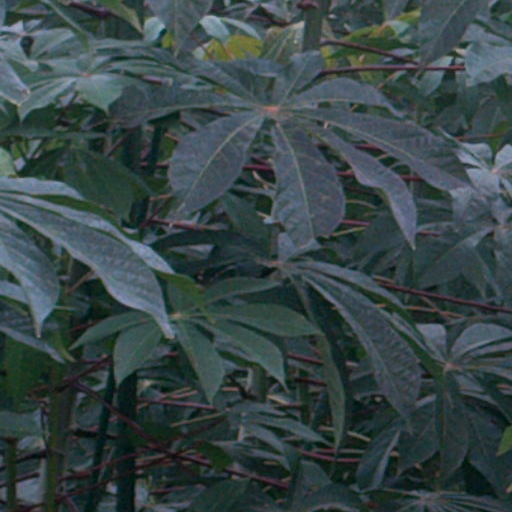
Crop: cassava